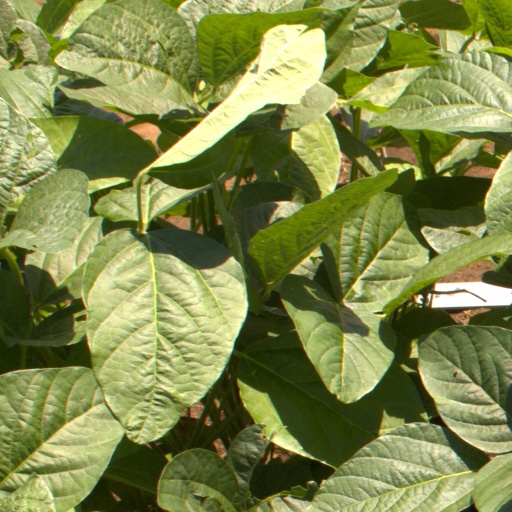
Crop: soybean